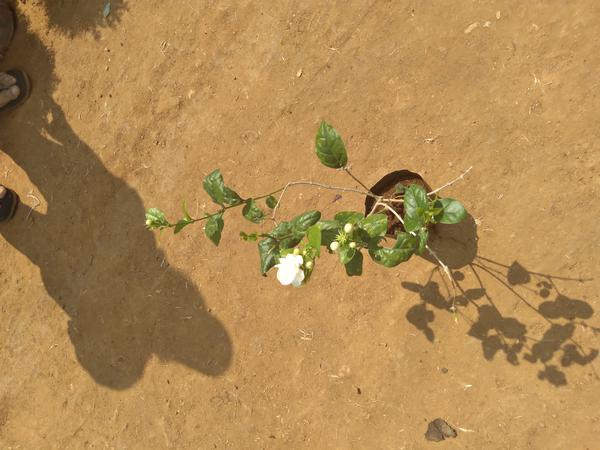
Plant: Jasmine